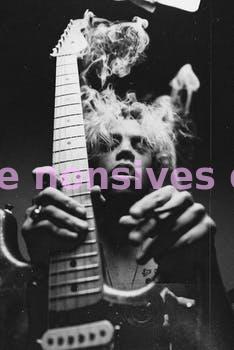
Label: Watermark